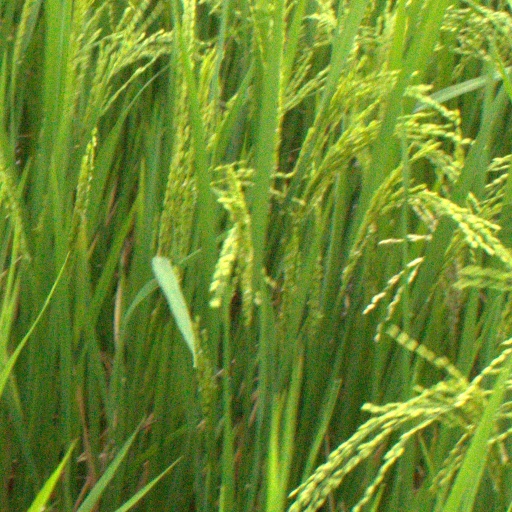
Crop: rice